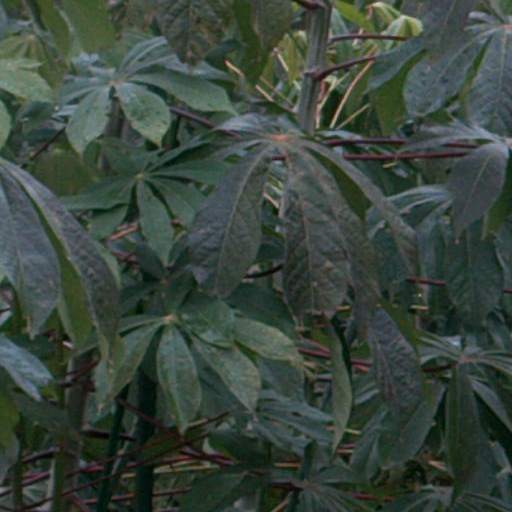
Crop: cassava